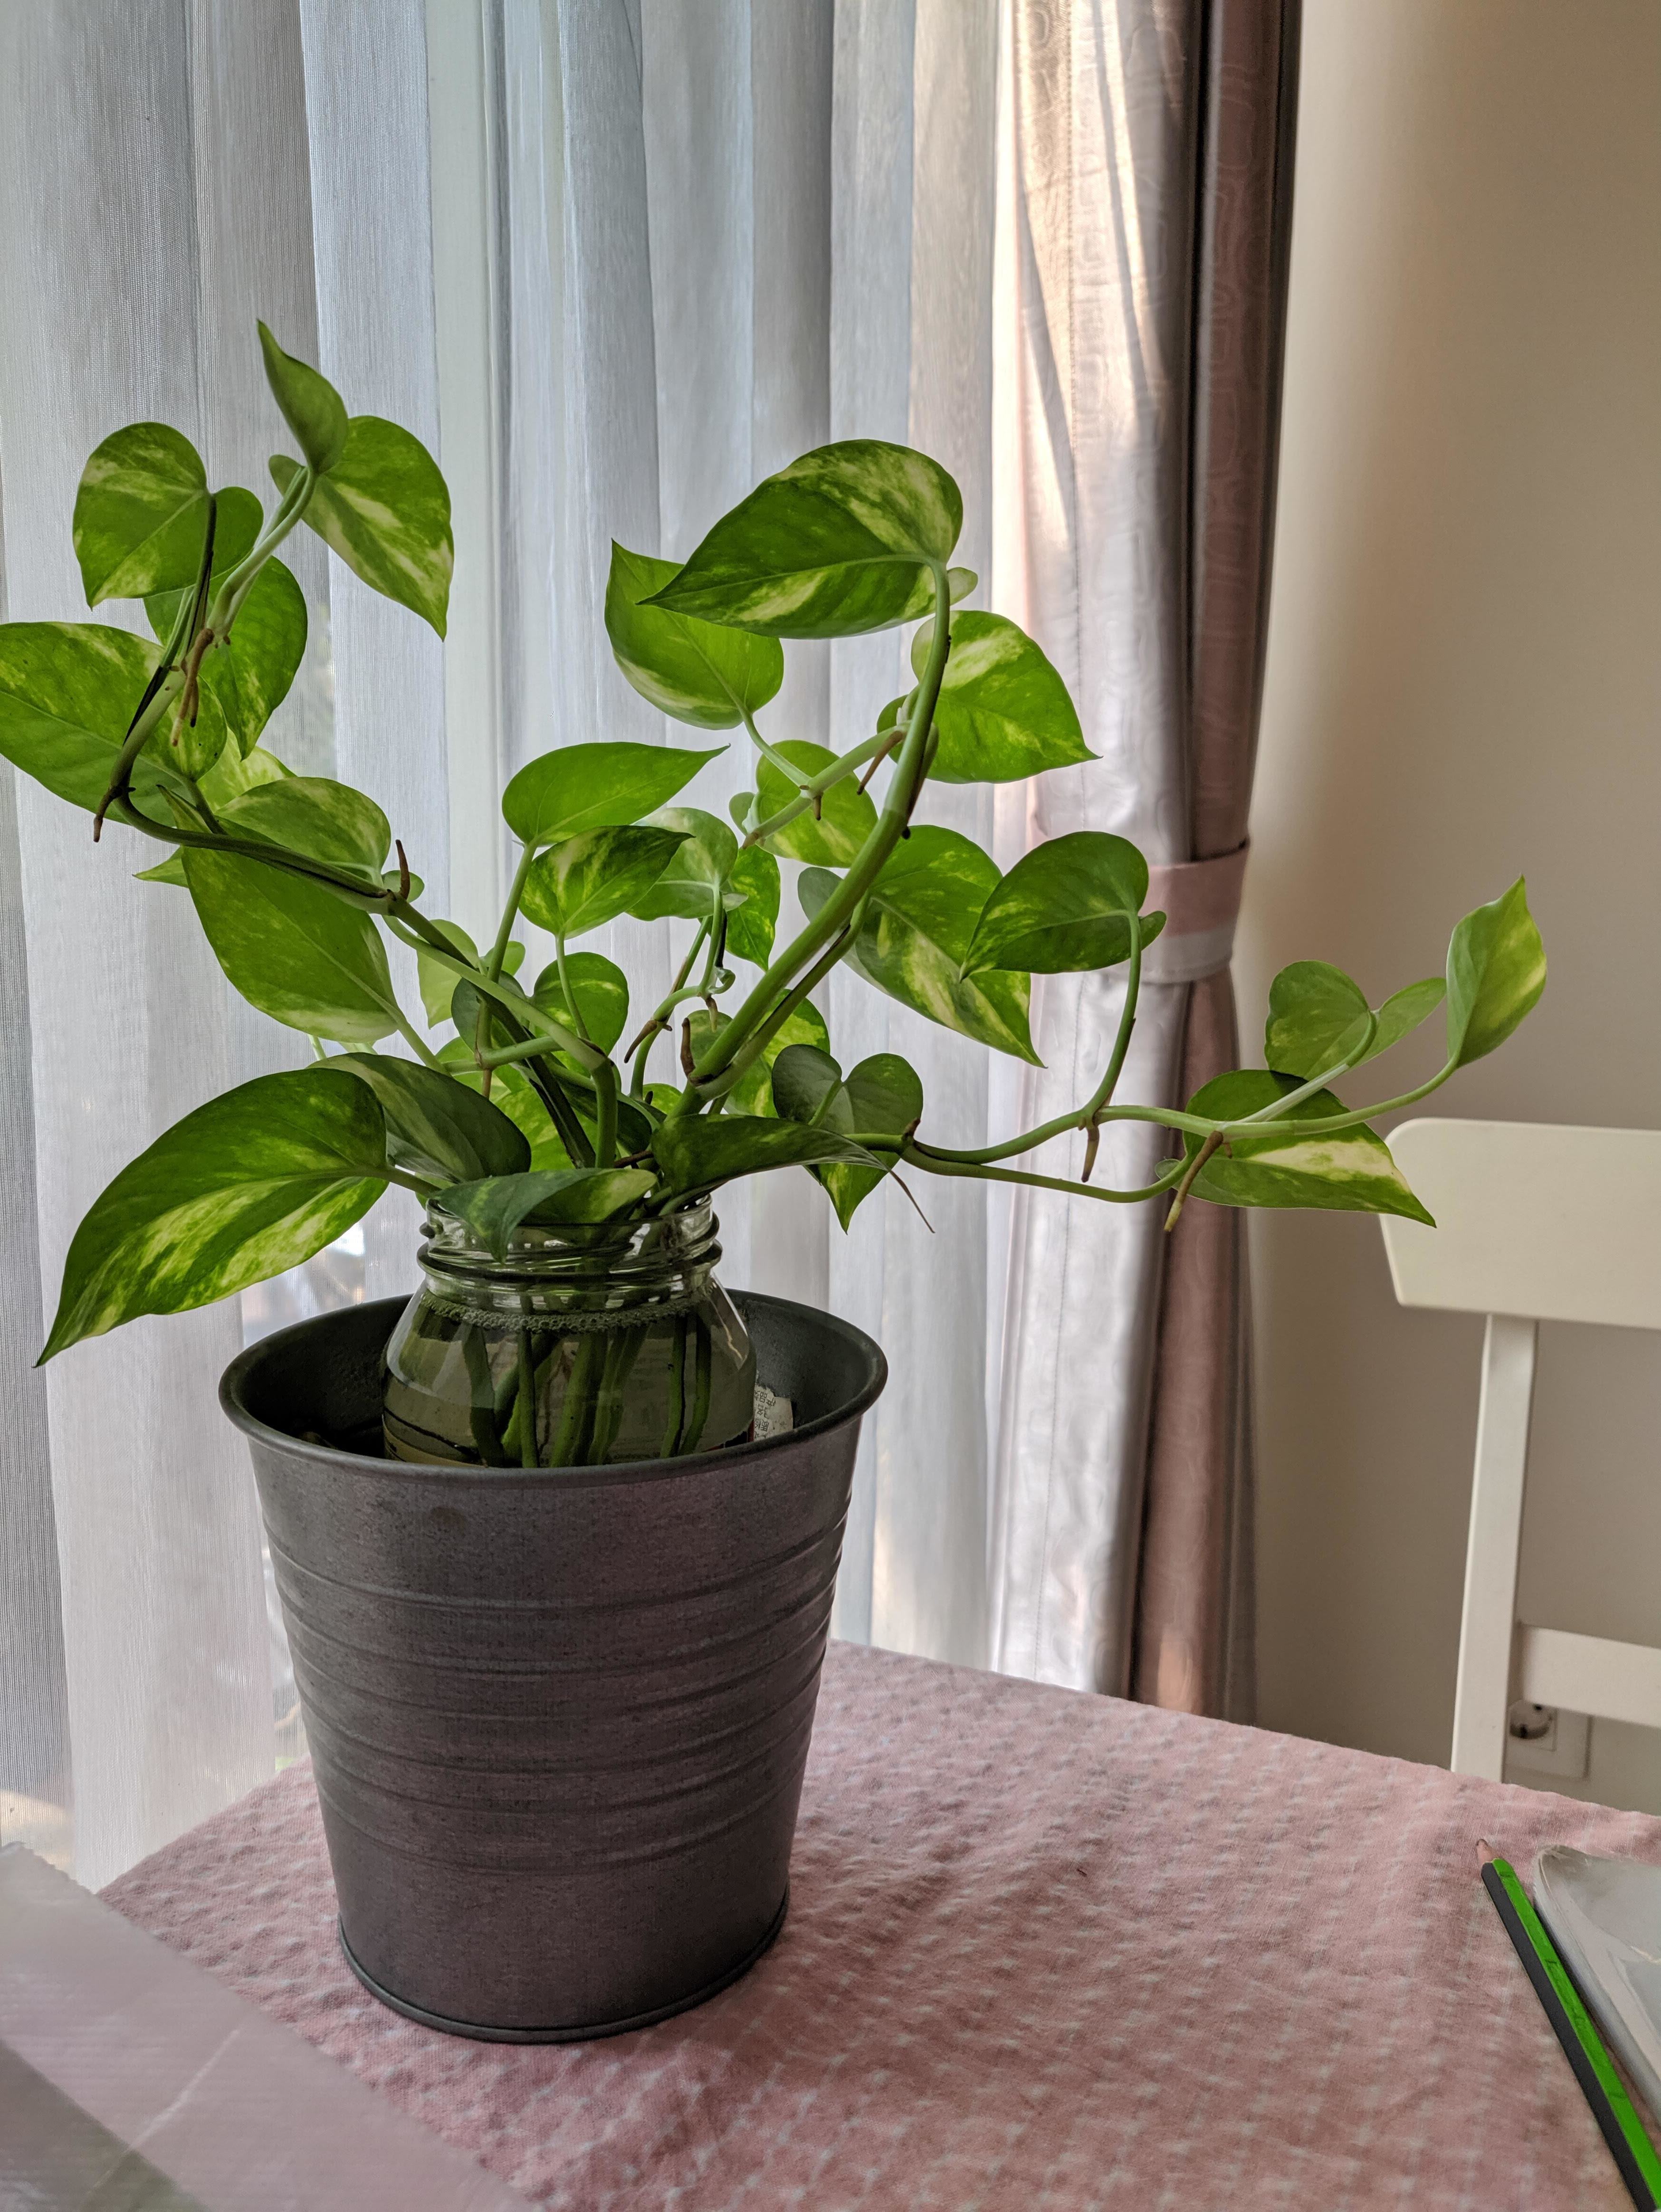
plants, window, table, chair, curtain, houseplant, flowerpot, plant, flower, leaf, flowering plant, herb, anthurium, plant stem